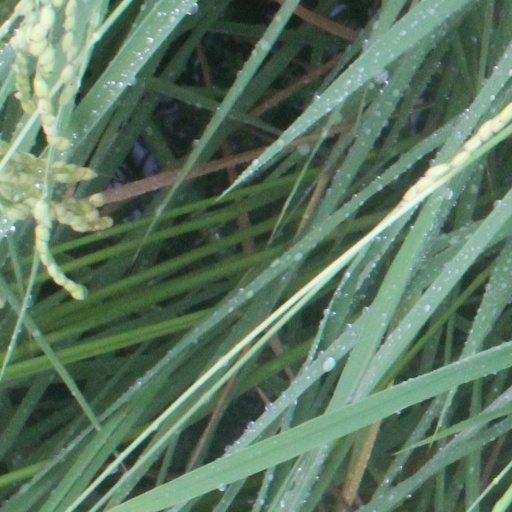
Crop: rice